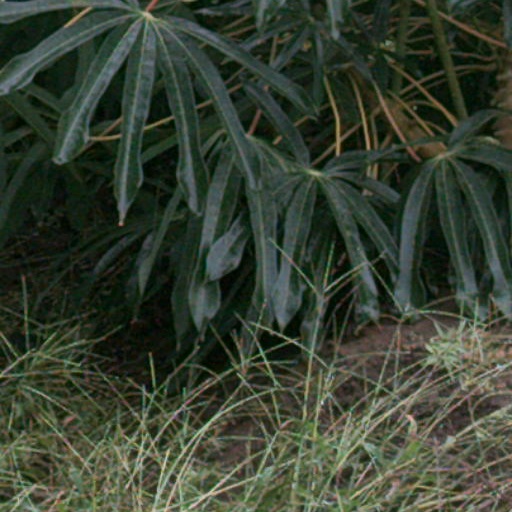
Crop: cassava